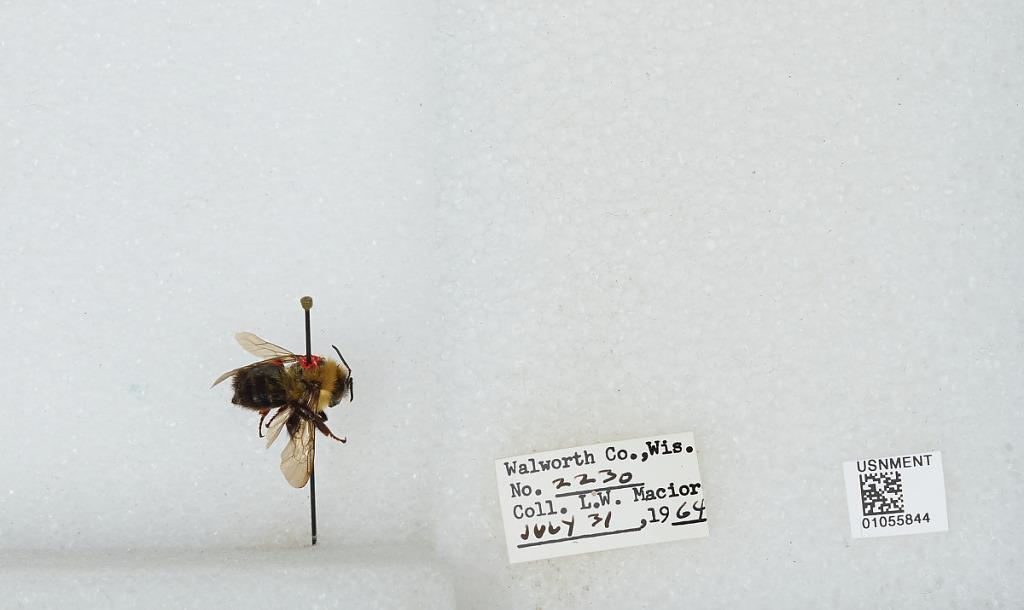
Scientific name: Bombus (Pyrobombus) bimaculatus Cresson
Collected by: L. Macior
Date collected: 1964-7-31
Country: United States
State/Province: Wisconsin
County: Walworth
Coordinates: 42.67, -88.54